Gabriel Venance Rey

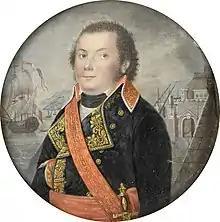
Gabriel Venance Rey, commander of the advance guard of the Army of Naples

Gabriel Venance Rey or Antoine Gabriel Rey (24 July 1763 – 20 April 1836) was a general officer in the army of France during the French Revolutionary Wars. He led a division under Napoleon Bonaparte in the Italian campaign of 1796-1797. He later fought in Italy and retired from military service in 1820.